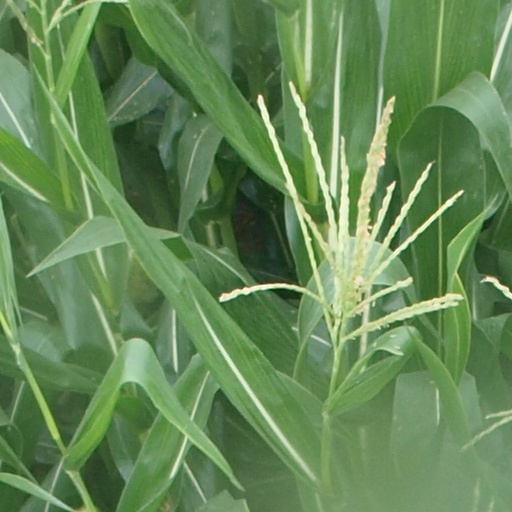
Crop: maize; corn